Helmut Brümmer-Patzig

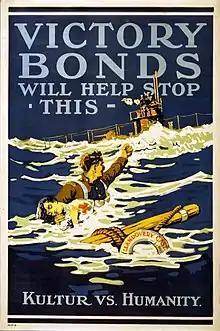
After Brümmer-Patzig's sank the "Llandovery Castle", Canadian propagandists published this poster.

On 27 June 1918, the "U-86" sighted a Canadian hospital ship, , off the southern coast of Ireland. The "Llandovery Castle", a former liner of the Union Castle Line, had been requisitioned and converted into a hospital ship. In compliance with the laws of war accepted by all of the European combatant nations – including Germany – at that time, the "Llandovery Castle" had been marked with painted and lighted Red Crosses to signify its status as a noncombatant vessel. Despite these markings the "U-86", under Patzig's command, successfully torpedoed the "Llandovery Castle". The sinking hospital ship put out lifeboats, but only one lifeboat and its 24 passengers survived. Multiple witnesses from the survivors reported that the submarine had surfaced and then, under Patzig's command, systematically rammed and sank other lifeboats, and then machine-gunned survivors in the water. This was confirmed in the war crimes trial that followed in Germany after the war, where Patzig's subordinates were found guilty. 234 persons aboard the "Llandovery Castle" were murdered.